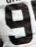
Number: 9